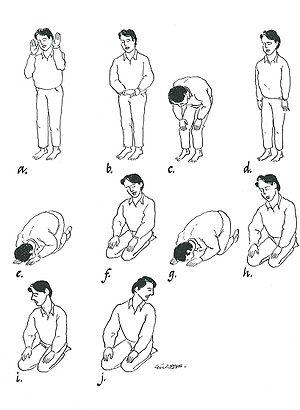
La Salat ou namaz désigne la prière islamique, second des cinq piliers de l'islam. Ce terme recouvre cependant un large ensemble de prières en islam, mais il est employé aussi spécifiquement pour les cinq prières rituelles quotidiennes, obligatoires pour le fidèle. Il s'agit donc des prières que l'on peut qualifier de canoniques, par opposition aux prières surérogatoires.